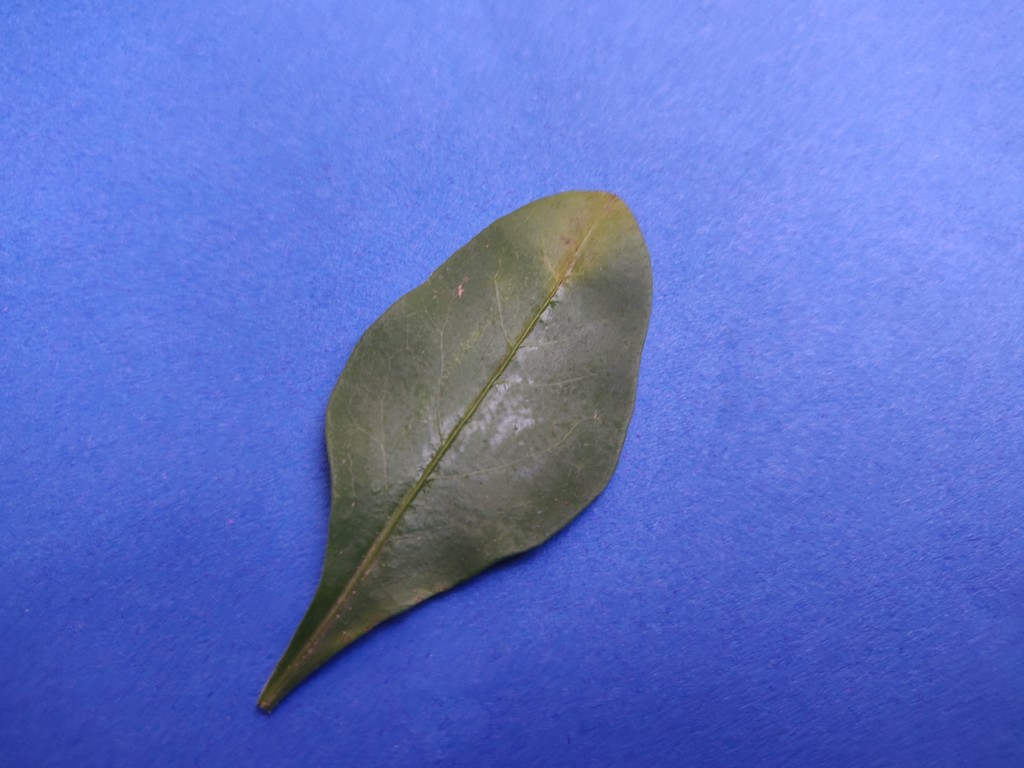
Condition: Unhealthy
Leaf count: single
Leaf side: front